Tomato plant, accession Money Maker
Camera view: horizontal (90 deg, fisheye); turntable rotation: 90 degrees
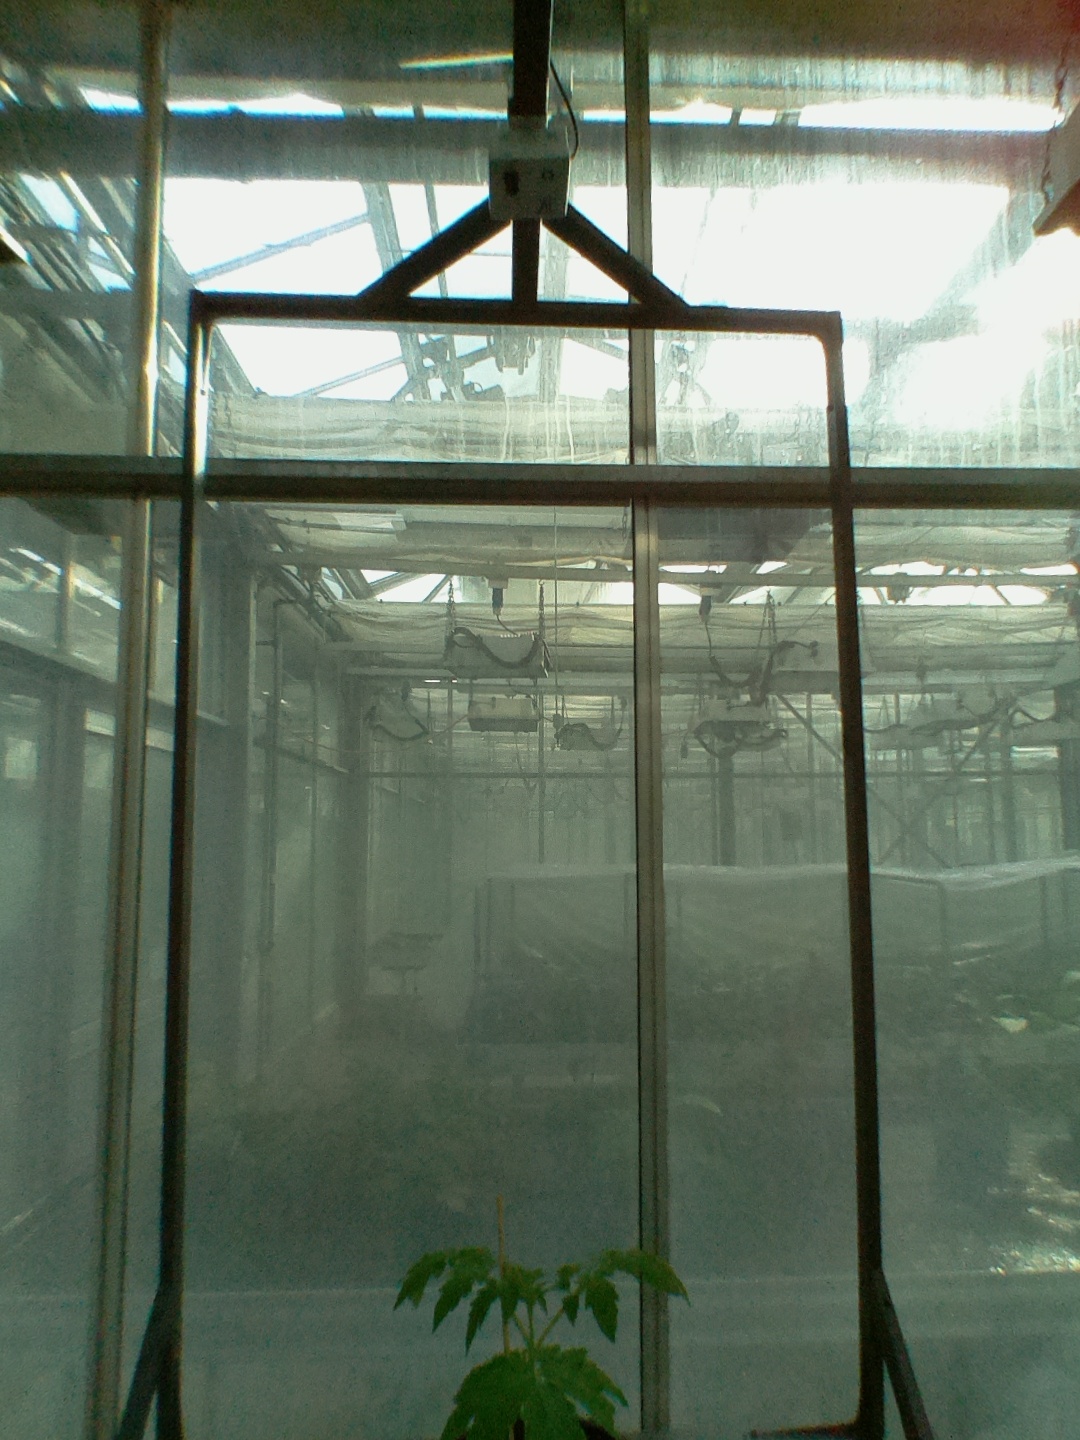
BBCH growth stage 13: 6 of true leaves visible